Freedom Summer (film)

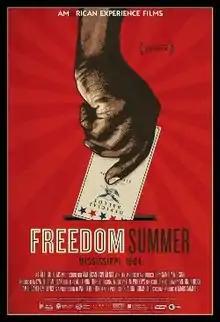
Film poster

Freedom Summer is a 2014 American documentary film, written, produced and directed by Stanley Nelson Jr. The film had its world premiere at 2014 Sundance Film Festival on January 17, 2014.